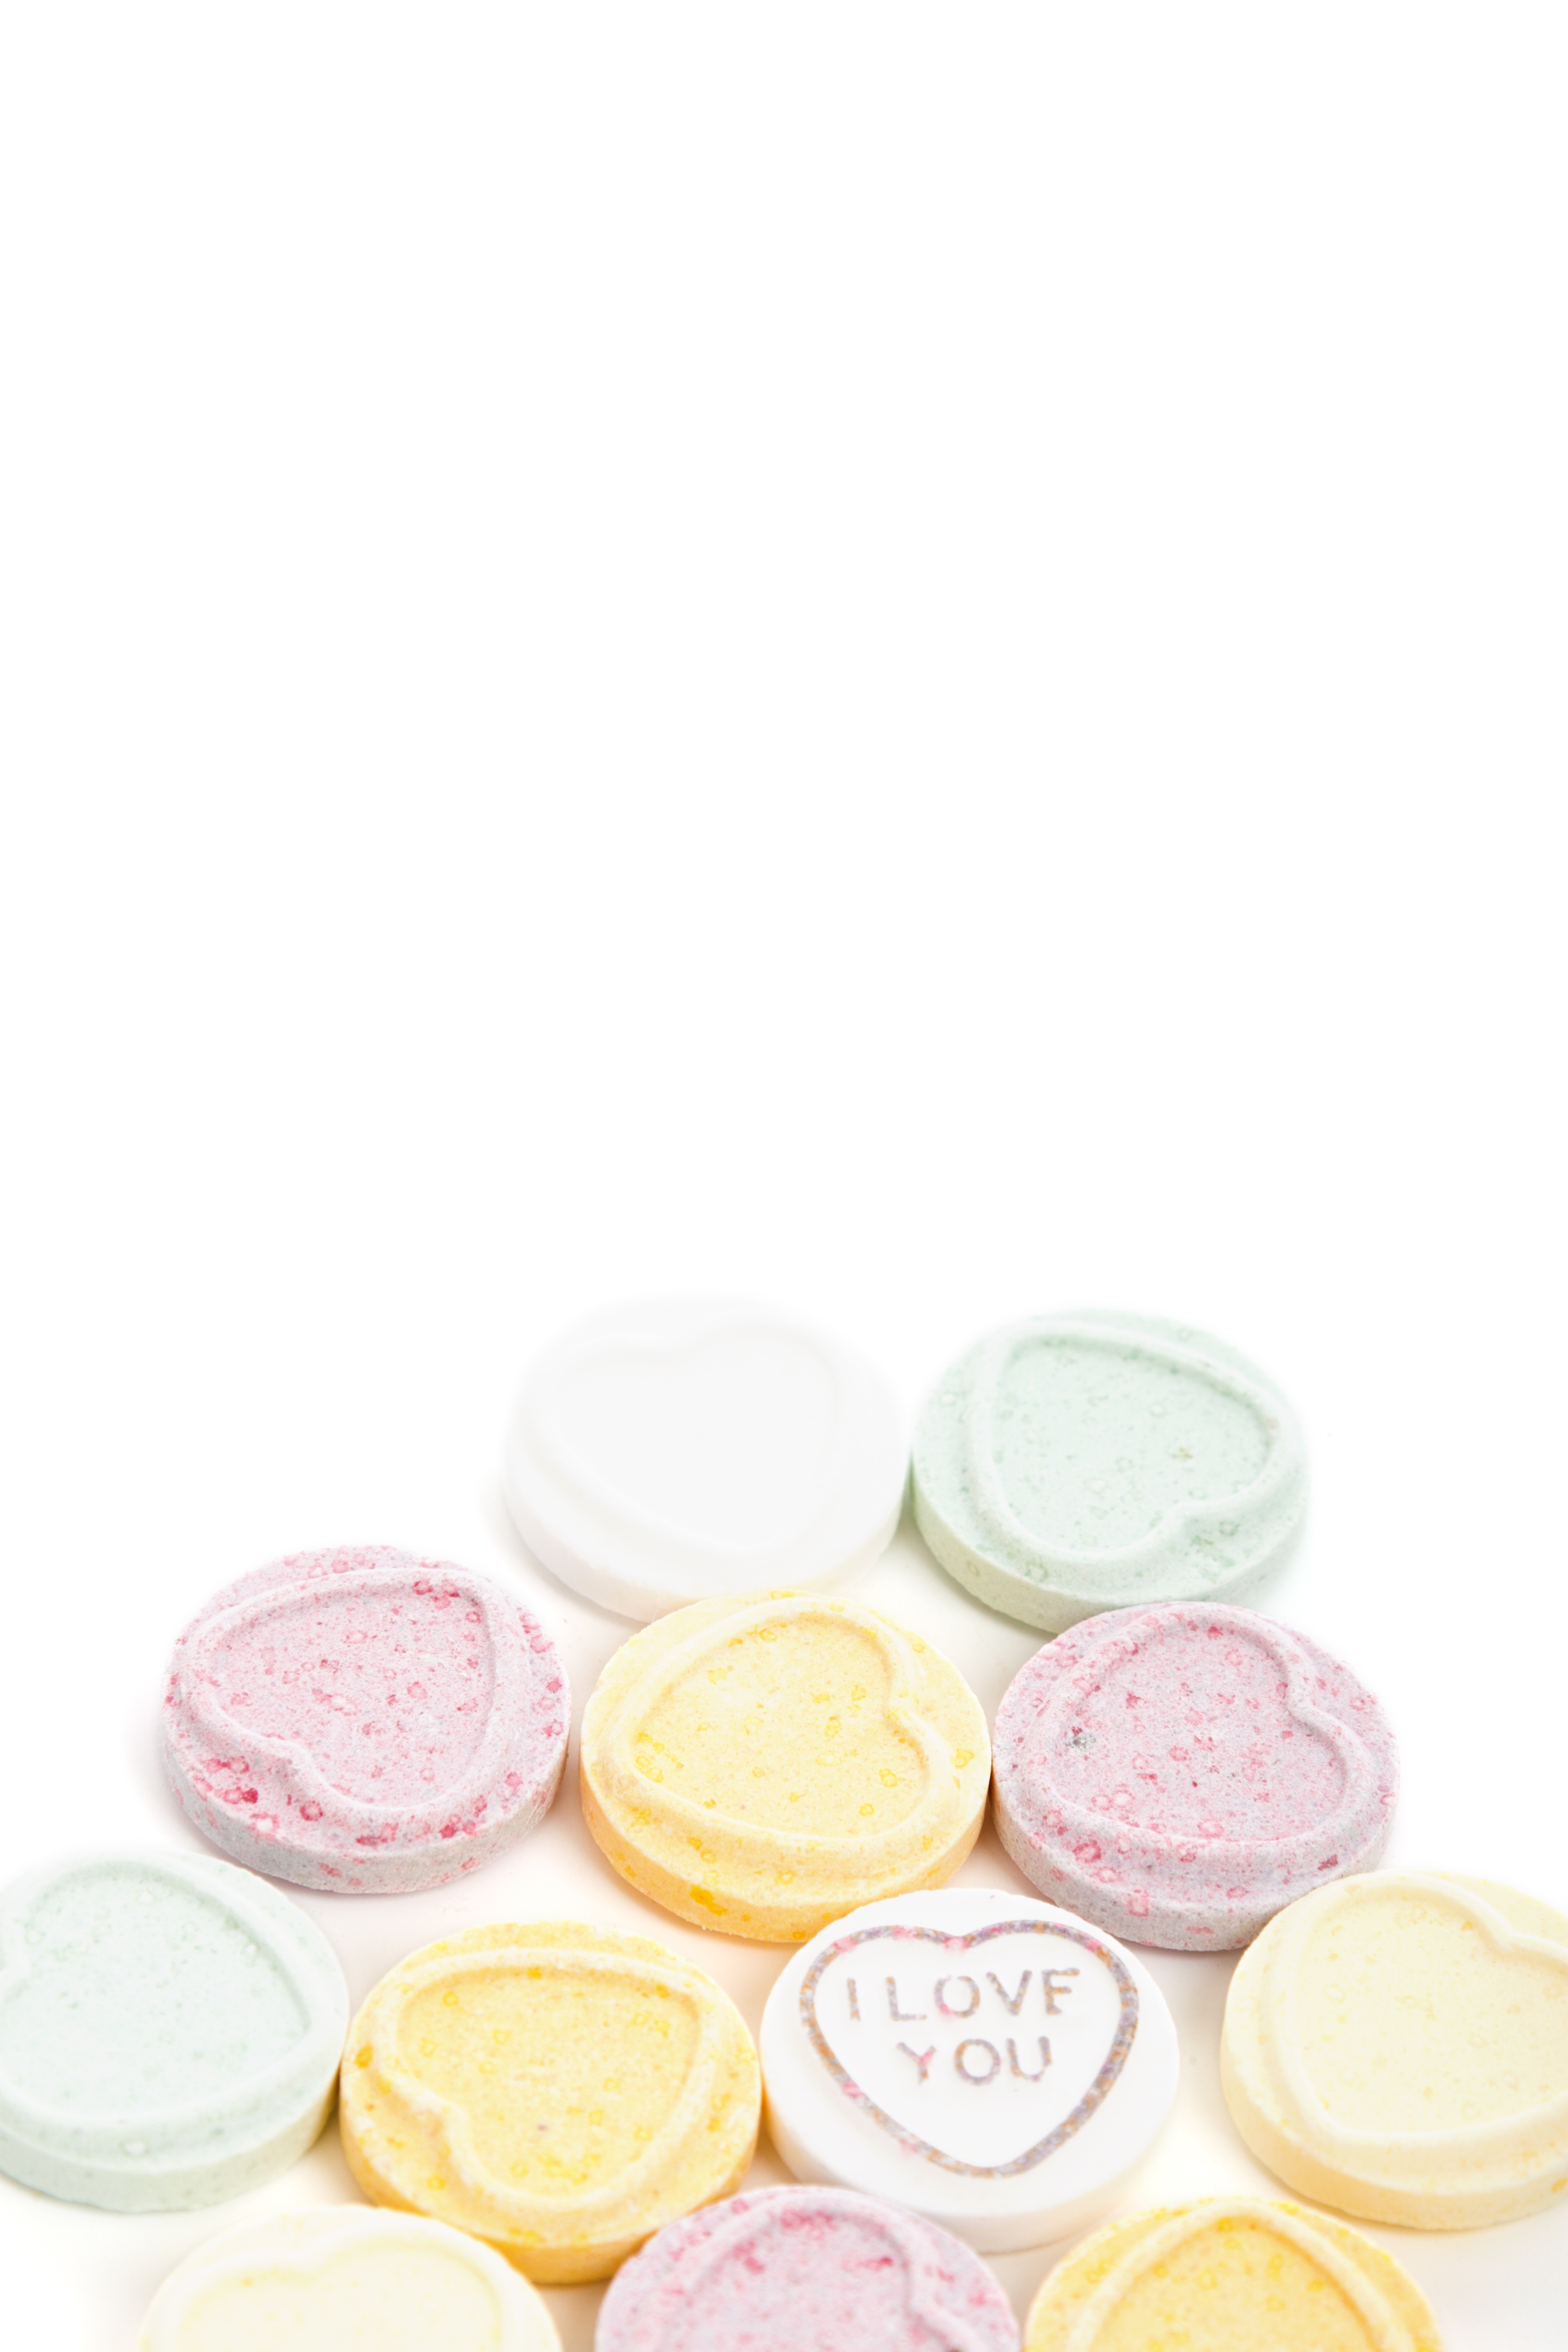
hand, group, sweet, petal, love, heart, food, symbol, money, romance, romantic, colorful, pink, sugar, eye, candy, valentine, shape, valentines, treat, yummy, taste